Salvatore Lima

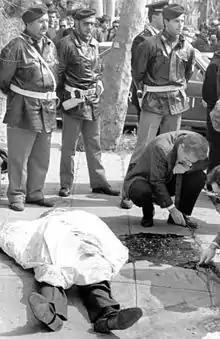
The body of Lima after his murder

On 12 March 1992, 64-year-old Lima was on his way to Palermo in his chauffeur-driven car when his tires were shot by a hitman on a motorcycle. After his car screeched to a halt, Lima scrambled out and attempted to flee but the hitman got off the motorbike, shot Lima in the back, and then ran over and finished him off with a bullet to the neck. The hitman then sped away. The killing took place three weeks before Italy's national election, billed as a watershed in Italian politics. The murder of Lima meant a turning point in the relations between the Mafia and its reference points in politics. The Mafia felt betrayed by Lima and Andreotti. In their opinion they had failed to block the confirmation of the sentence of the Maxi Trial by the Supreme Court of Cassation in January 1992, which upheld the Buscetta theorem that Cosa Nostra was a single hierarchical organisation ruled by the Sicilian Mafia Commission and that its leaders could be held responsible for criminal acts that were committed to benefit the organisation. In September 1992, the Mafia murdered Ignazio Salvo, the prominent Mafia businessman who had been close to Lima.